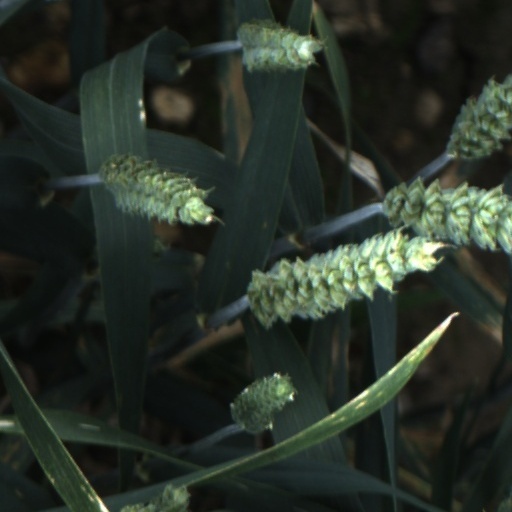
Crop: wheat